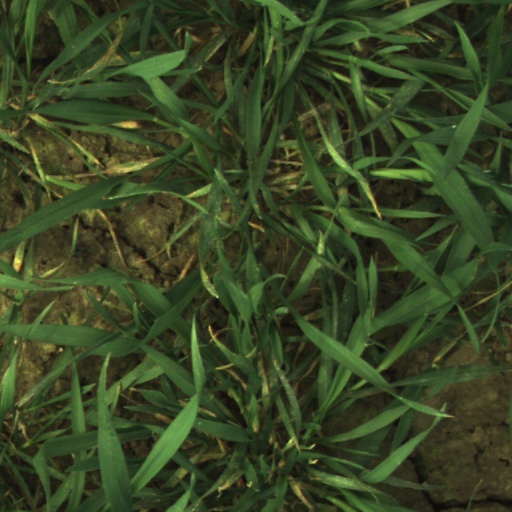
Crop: wheat